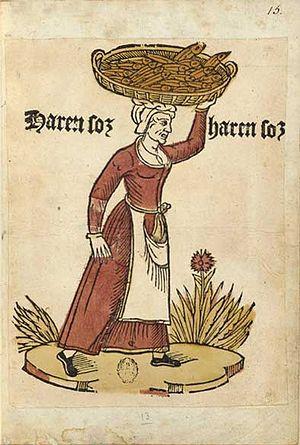
Un mandelier est un ouvrier vannier qui travaille l'osier. Ce mot ancien a disparu depuis longtemps en français, mais subsiste en néerlandais.